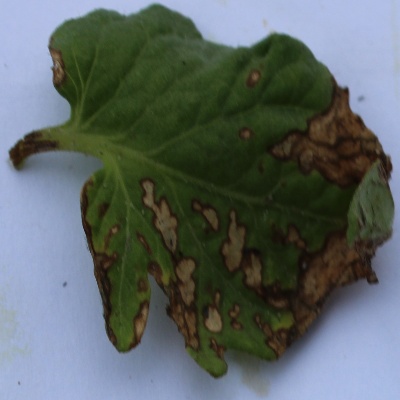
Crop: Tomato
Condition: septoria leaf spot